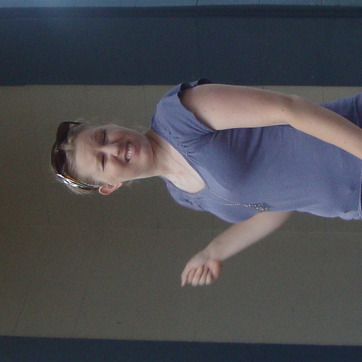
Material: skin